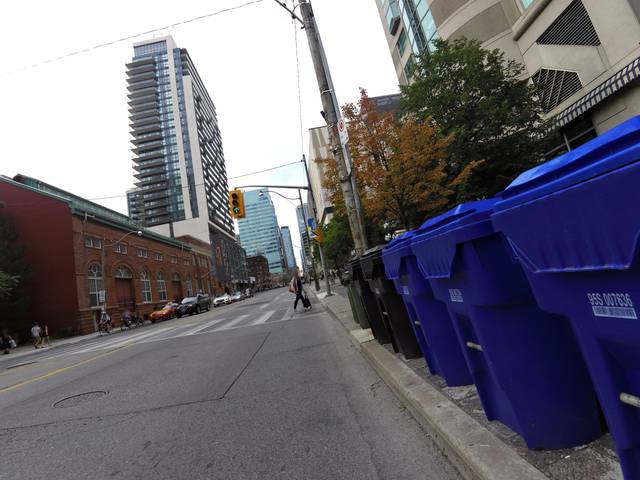
Region: Canada
Coordinates: 43.655, -79.384